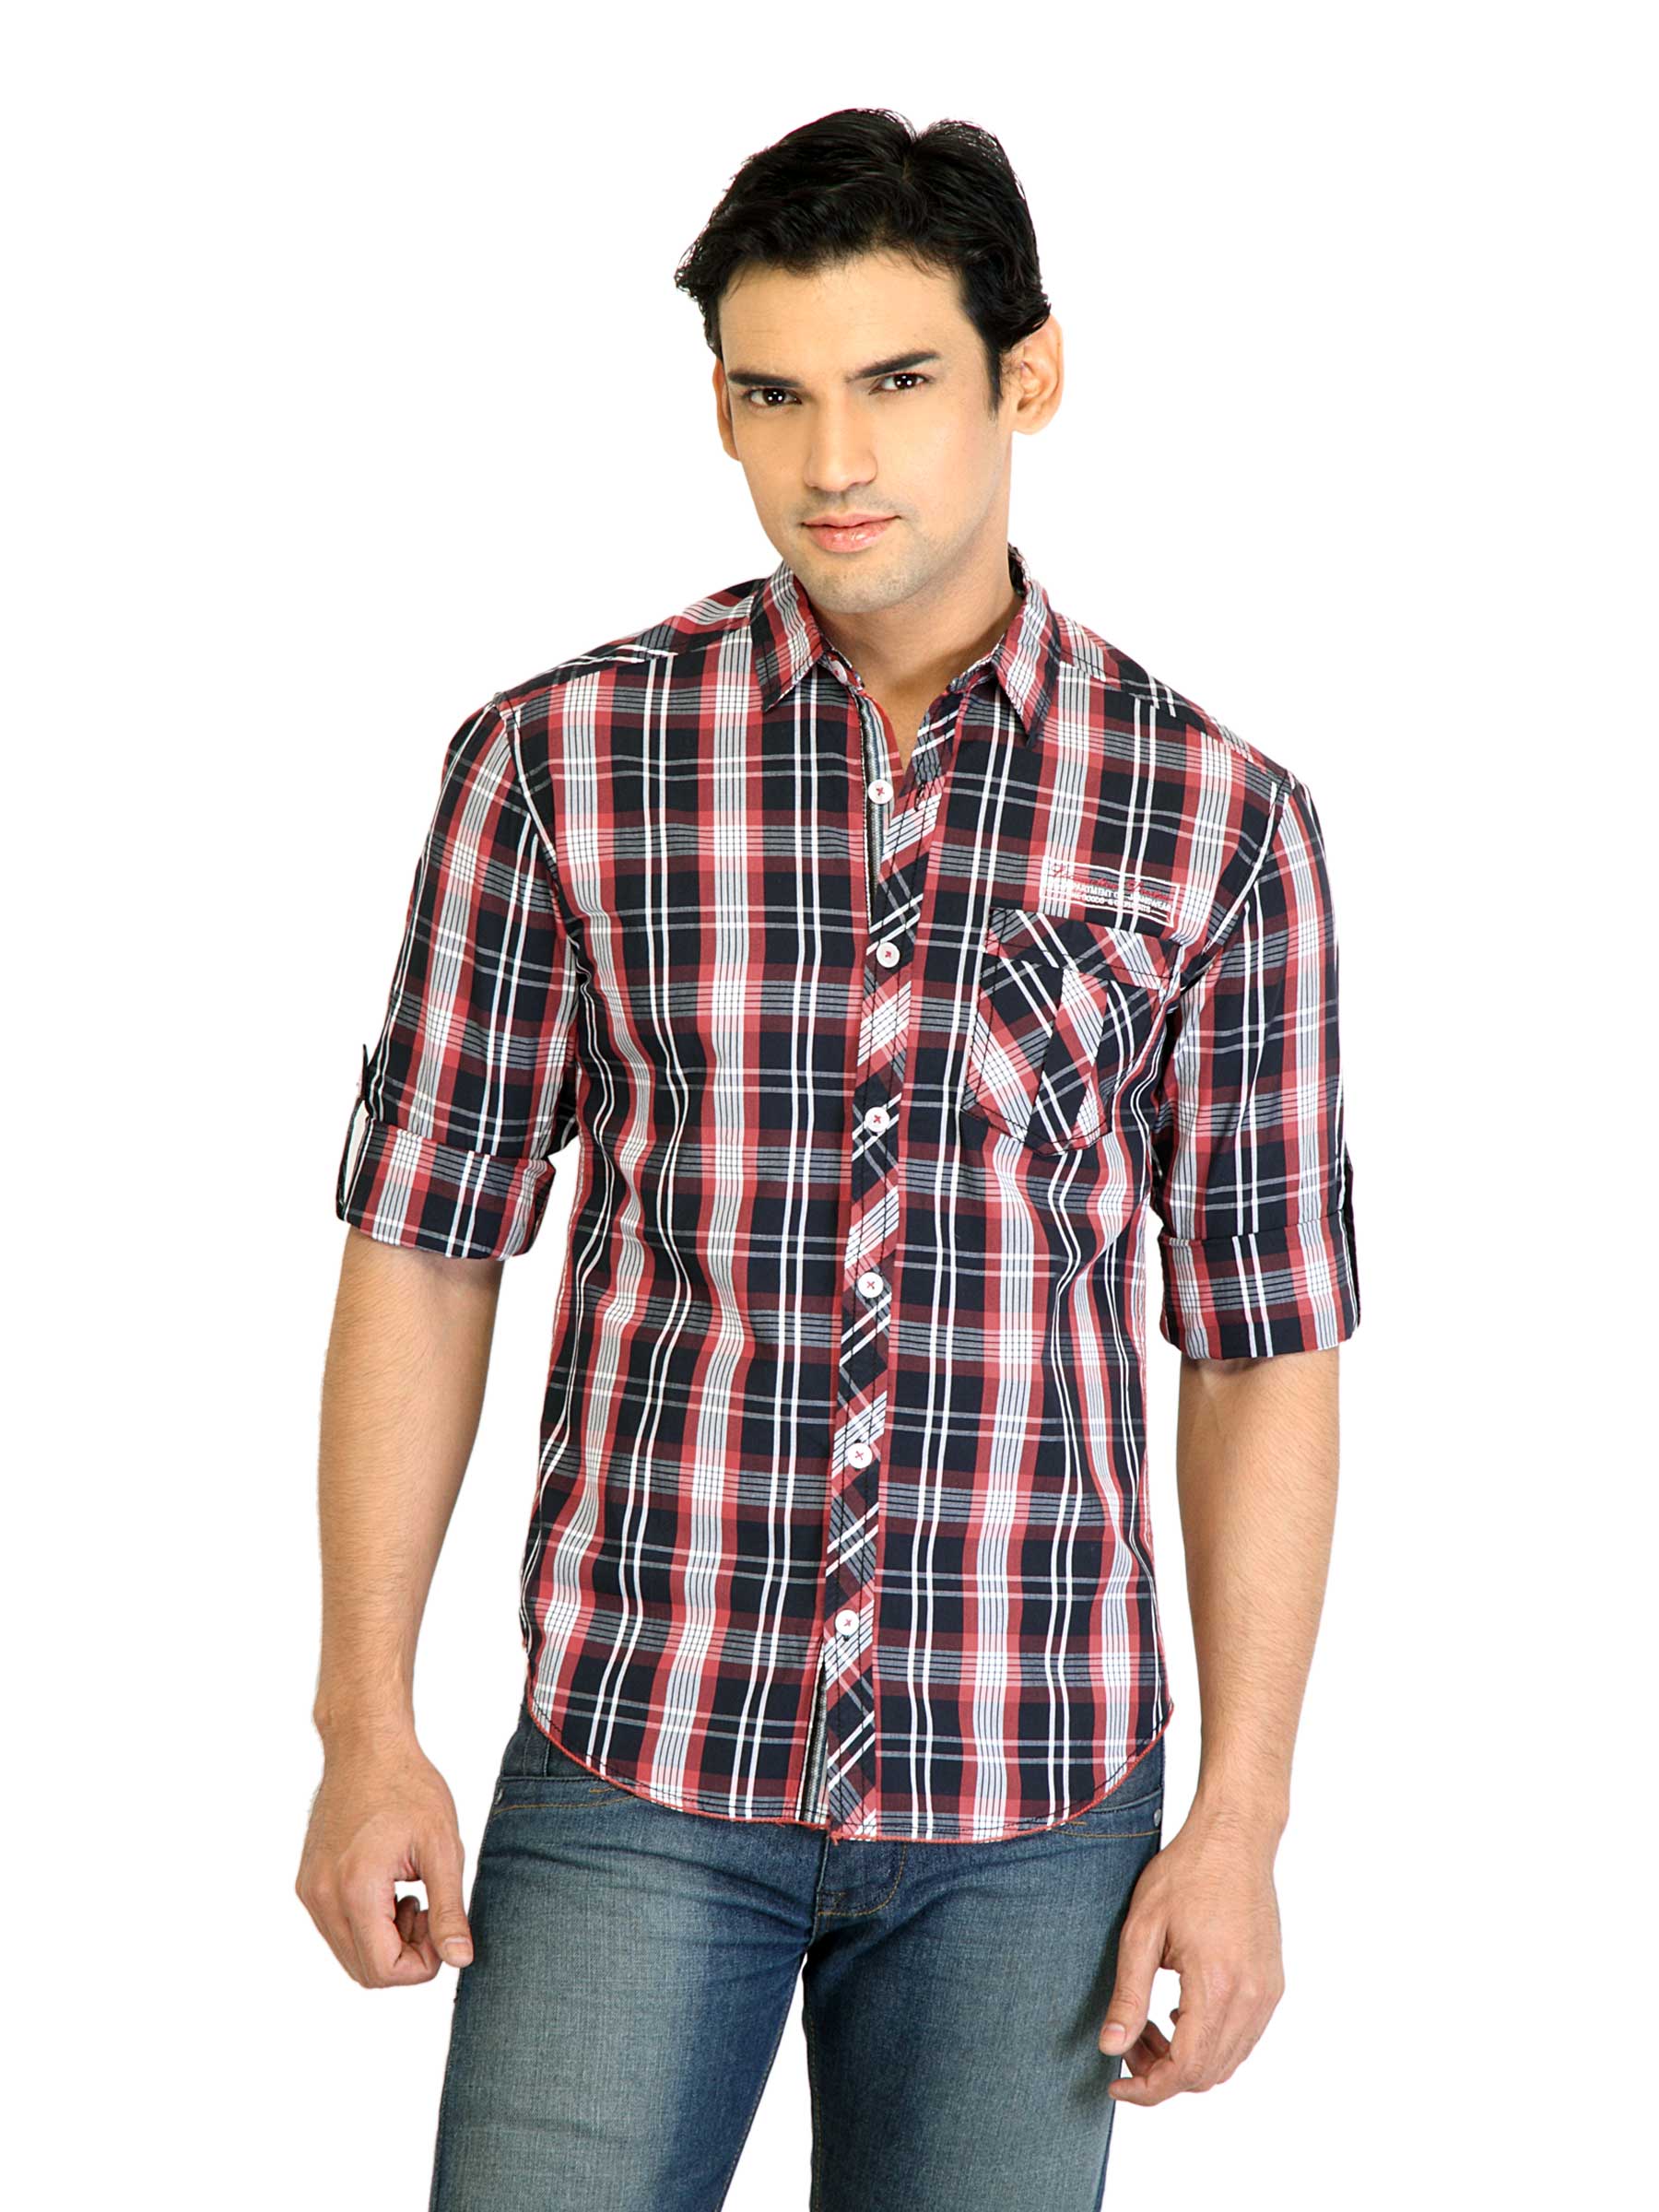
Locomotive Men Check Red Shirt
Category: Apparel / Topwear / Shirts
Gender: Men
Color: Red
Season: Fall 2011
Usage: Casual